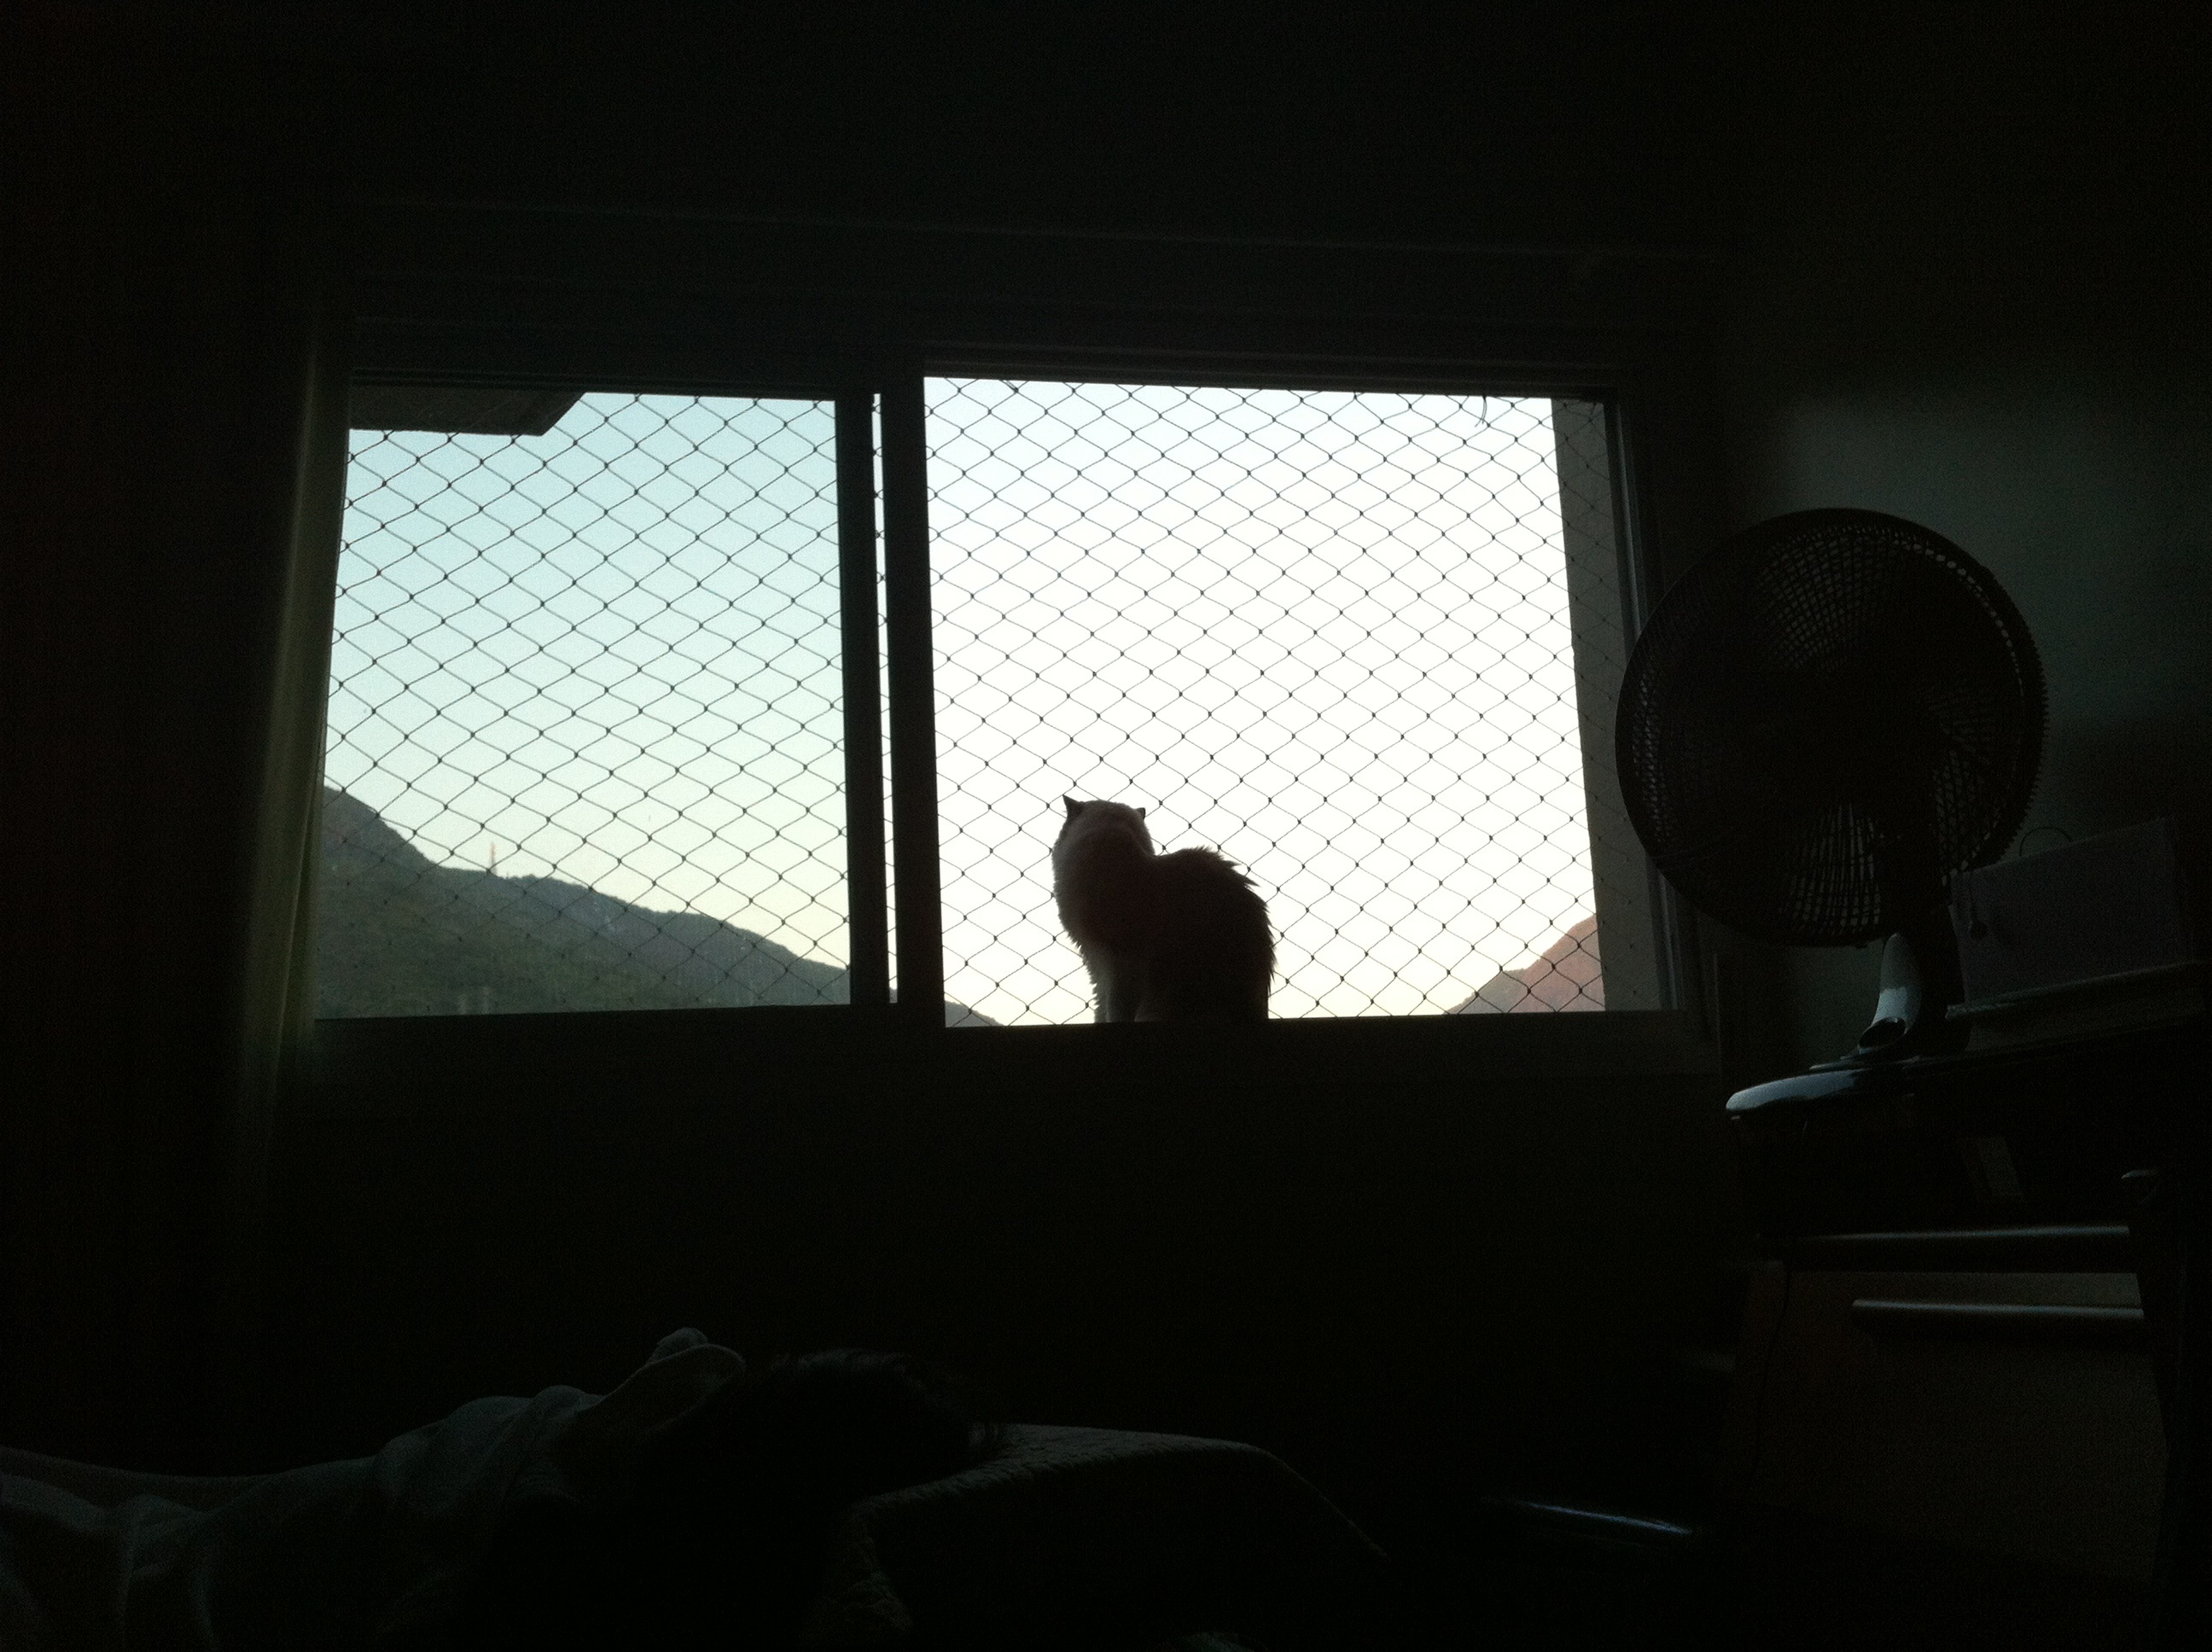
light, girl, white, window, animal, cute, pet, fur, fluffy, kitten, cat, shadow, feline, darkness, black, lighting, interior design, kitty, beauty, image, domestic, shape, window covering, display device